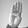
ASL letter: B